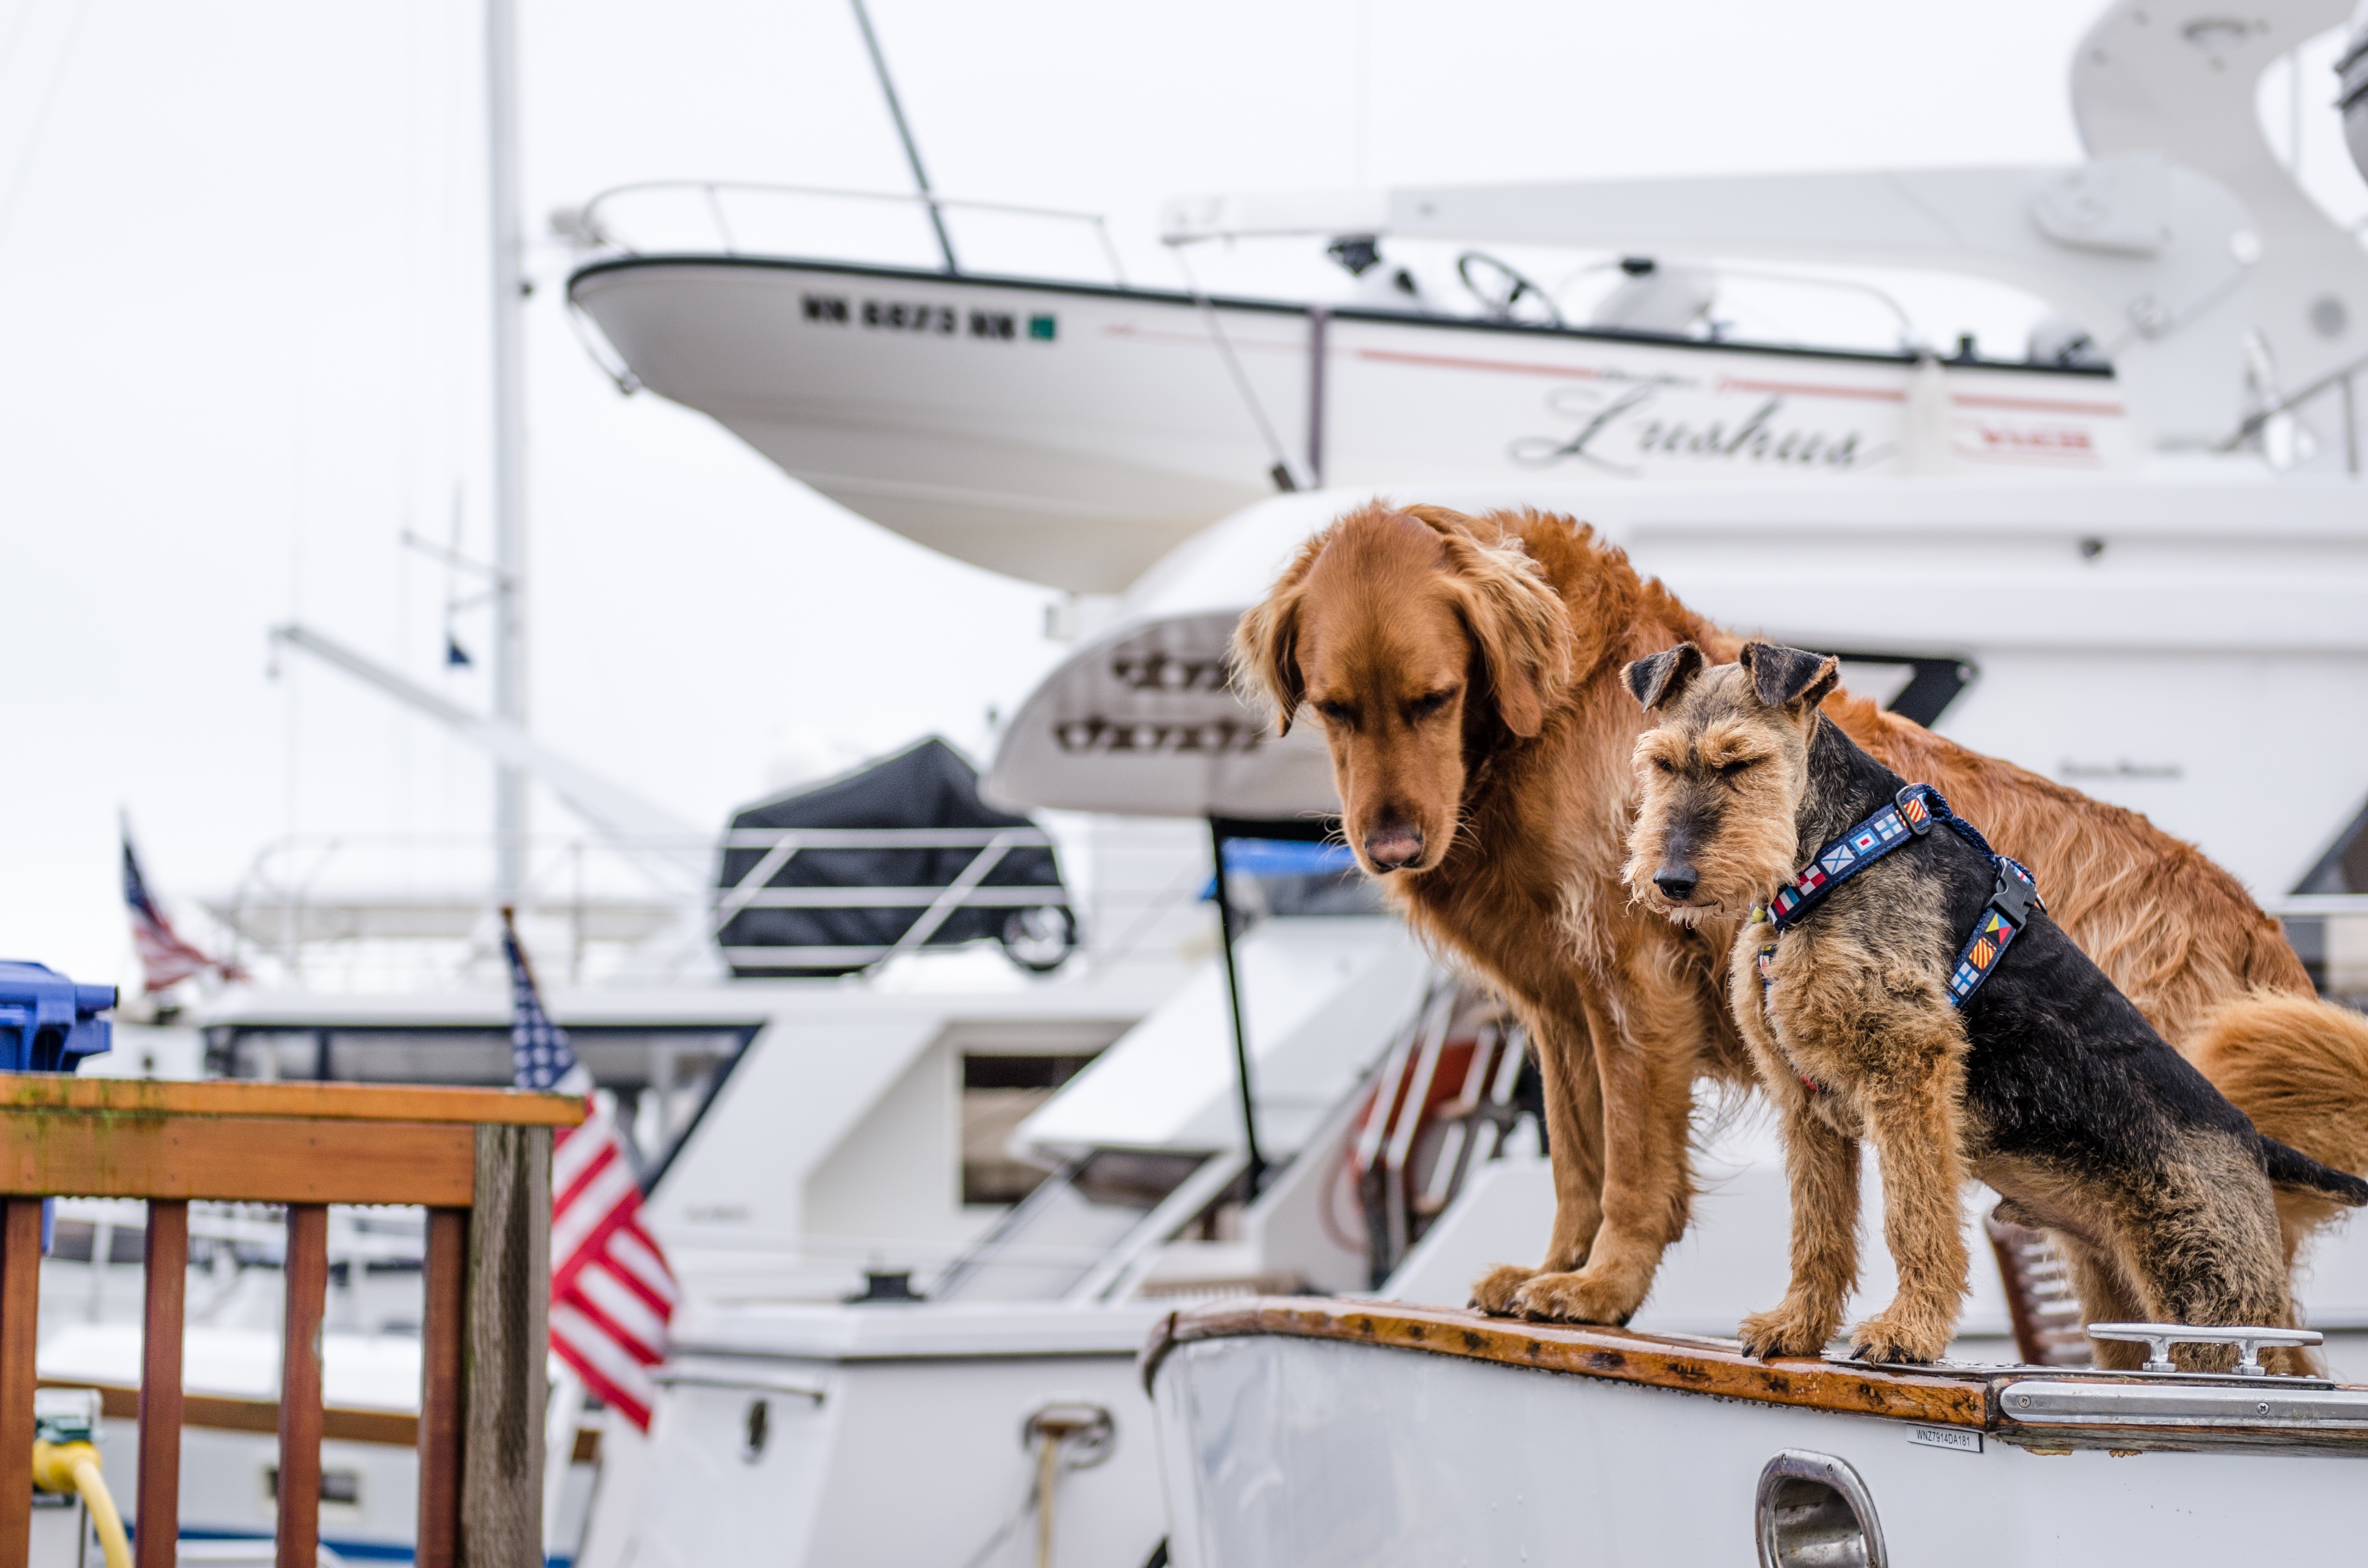
boat, dog, animal, pet, vehicle, retriever